Matihani, Mahottari

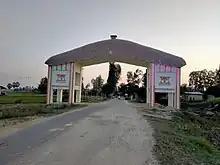
Matihani Nagarpalika Gate

Matihani is located near the Indo-Nepal border, adjacent to Madhwapur, India. The Dhouns River and Doodhmati River flow through the municipality's outskirts, with the latter merging into the former near the town. Key landmarks include the Matihani Nagarpalika Gate and Prasadi Baba Chowk.